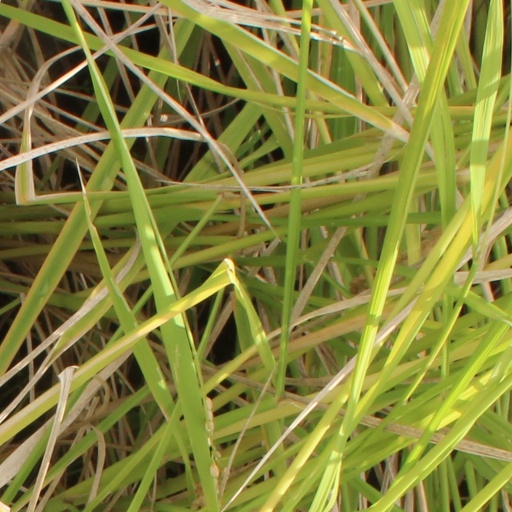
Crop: rice